IMSA SportsCar Championship

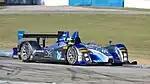
A Oreca FLM09 Prototype Challenge at Mobil 1 Twelve Hours of Sebring.

The former flagship class of the championship from 2014 to 2018 before splitting into two separate classes in 2019, featuring cars built to which included classes of prototypes carried over from the previous motorsport category series of the American Le Mans Series and the Grand-Am Rolex Sports Car Series. These cars were Daytona Prototypes, LMP2 prototypes & the Nissan DeltaWing. Starting in 2017 the original Daytona Prototypes, and the DeltaWing were phased out of competition, and replaced by the new DPi cars. At the end of the 2018 WeatherTech SportsCar Championship season this class would be split into two separate classes, DPi & LMP2 for the following season in 2019.